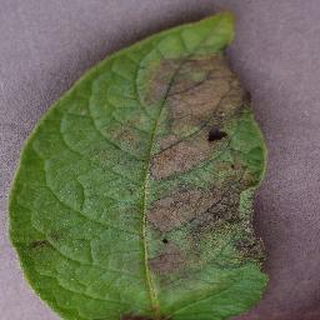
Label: potato_late_blight